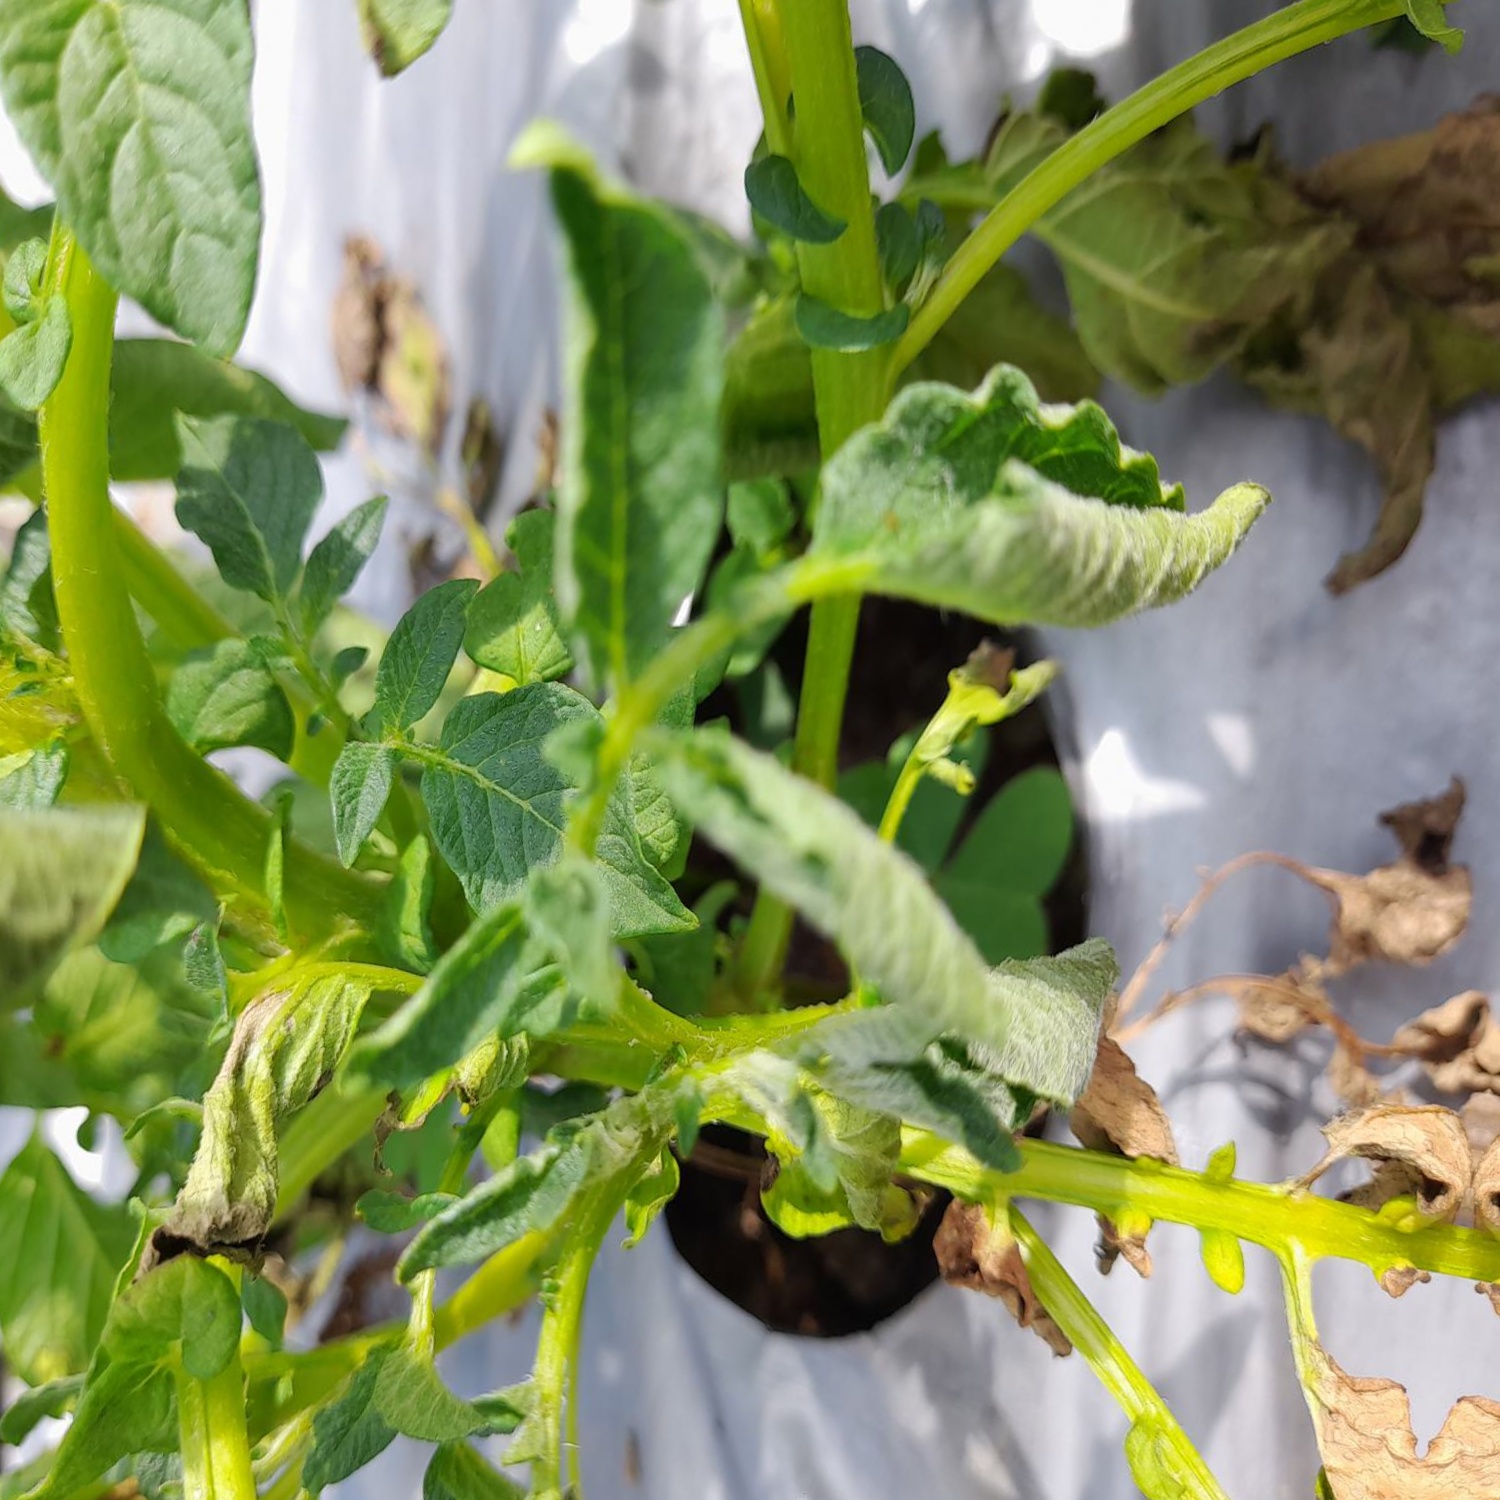
Etiqueta: Pudricion_Parda